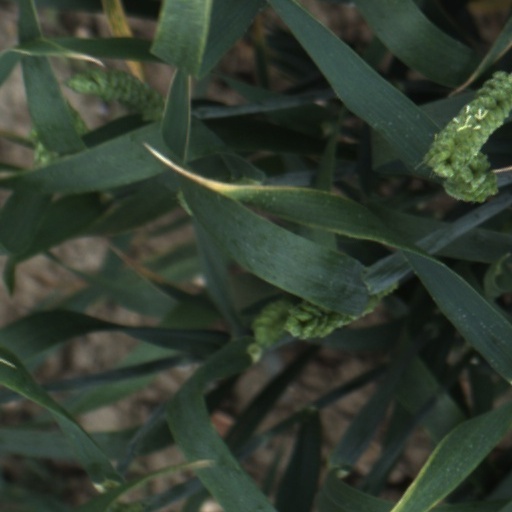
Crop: wheat